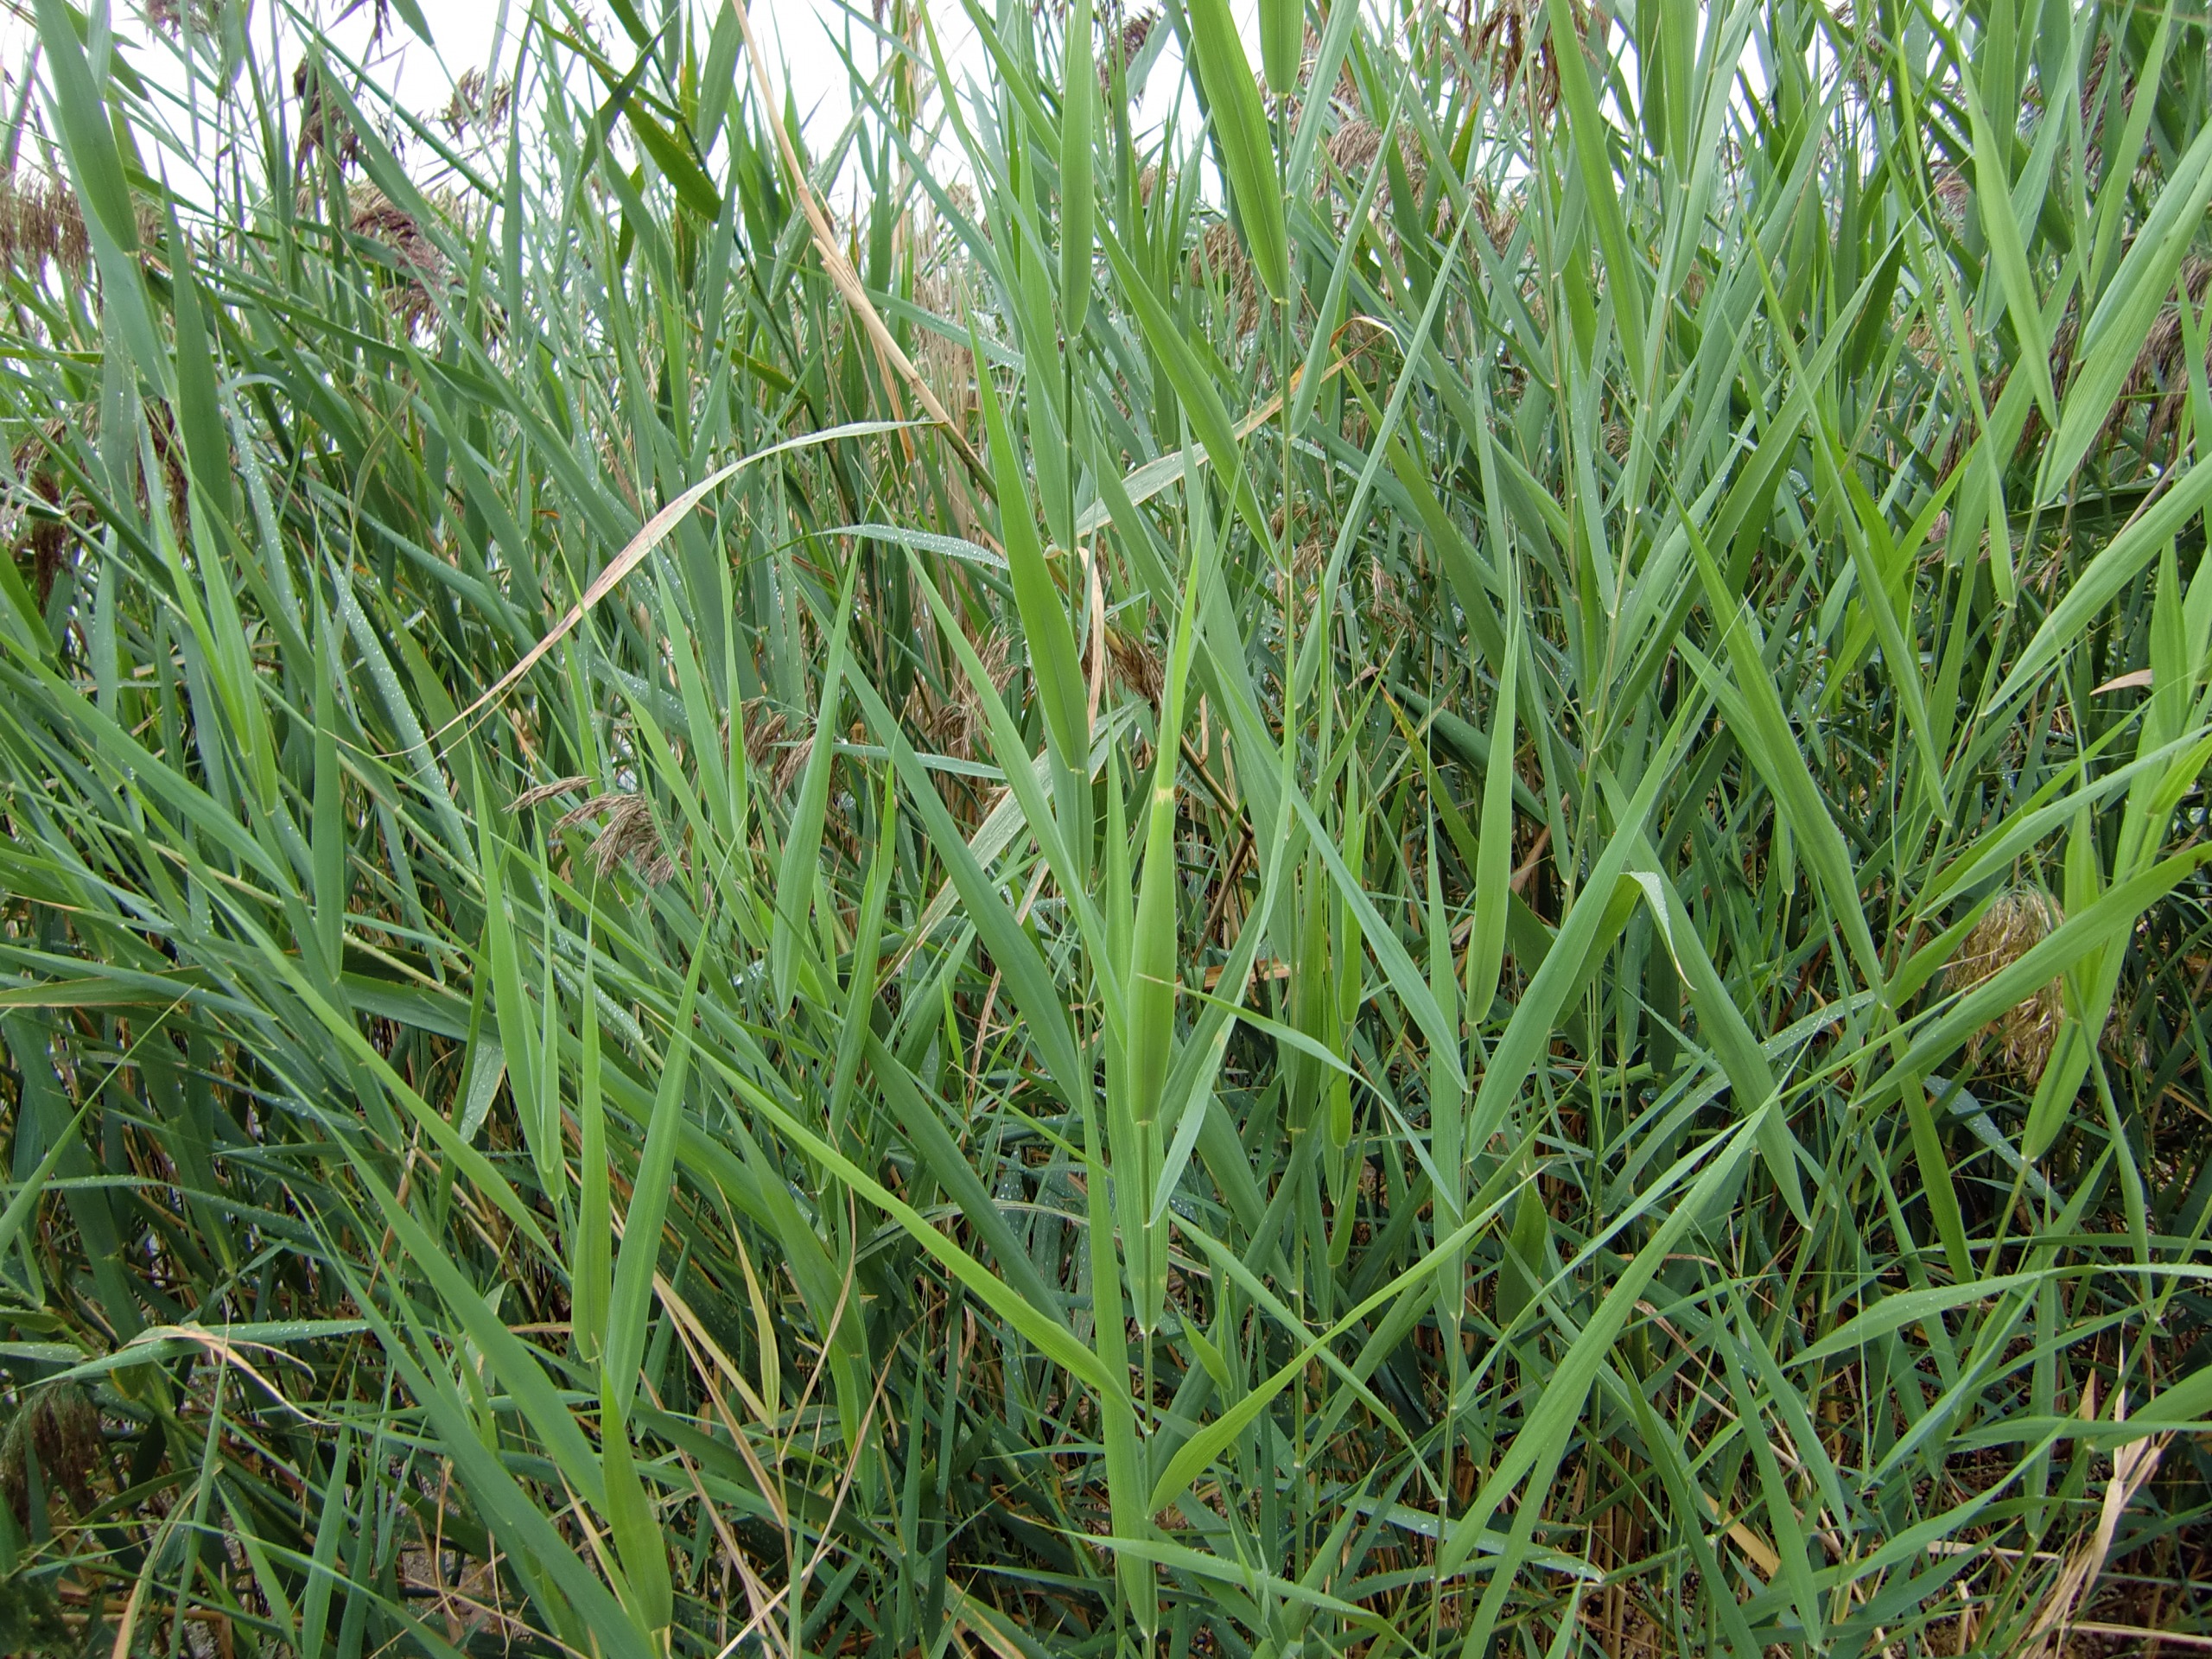
nature, grass, plant, field, lawn, meadow, prairie, flower, herb, crop, agriculture, weed, blade of grass, grassland, ecosystem, grasses, flowering plant, chrysopogon zizanioides, sweet grass, grass family, land plant, hierochloe, phragmites, sedge family